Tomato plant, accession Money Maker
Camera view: bottom (45 deg); turntable rotation: 150 degrees
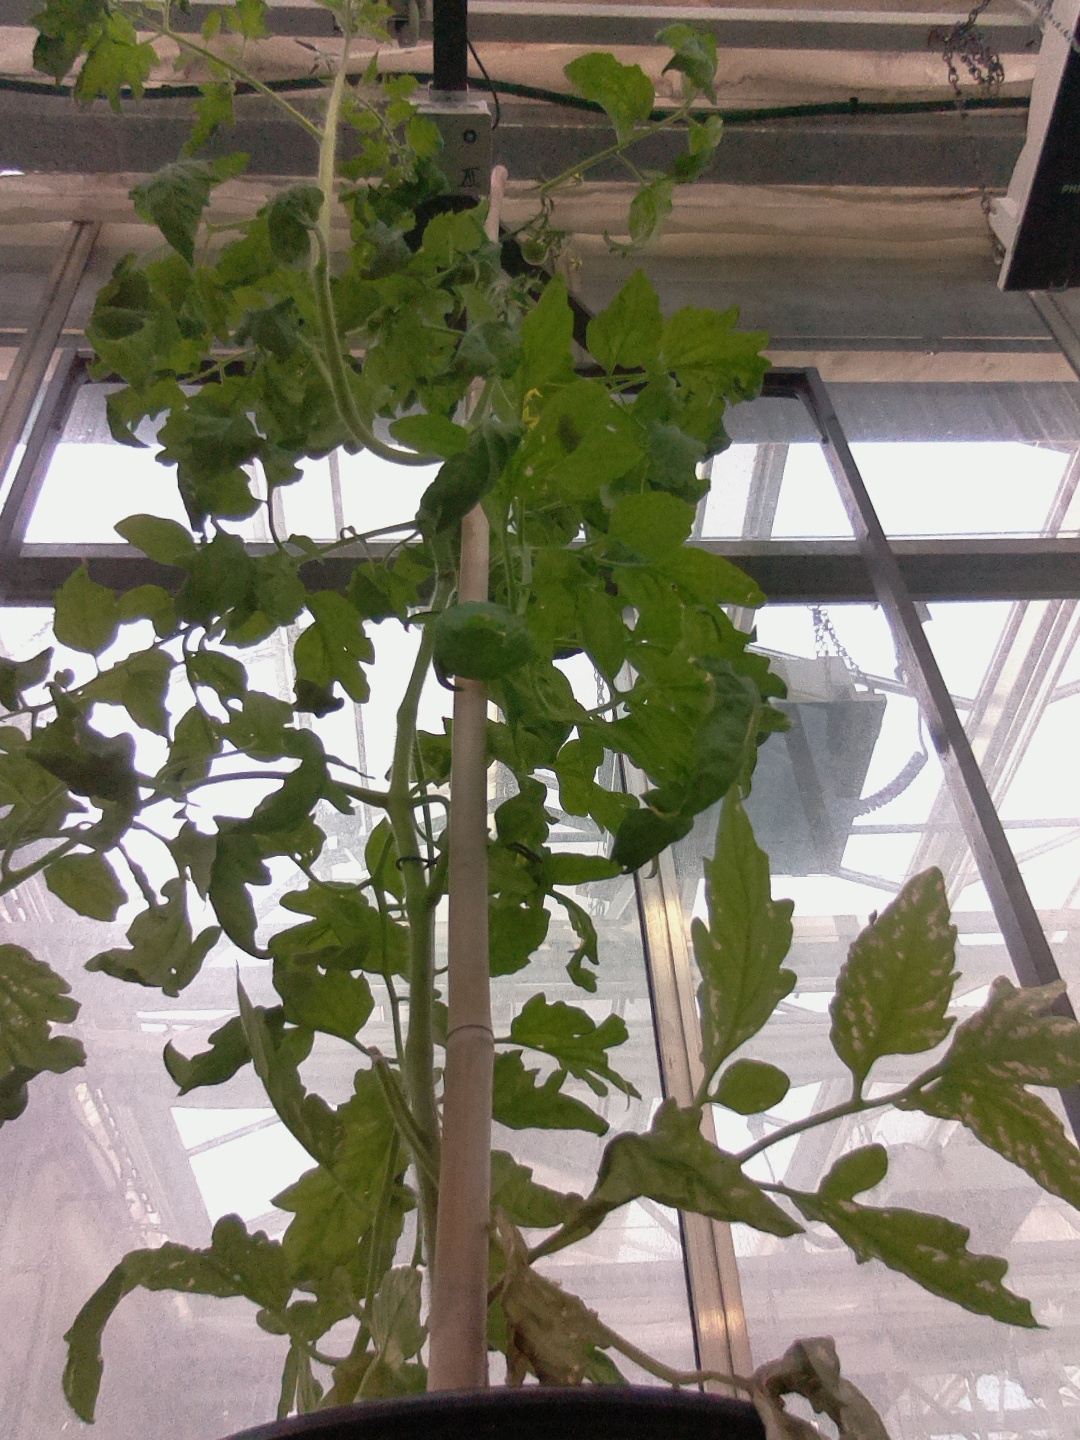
BBCH growth stage 70: Fruits at the main stem or branches visibles